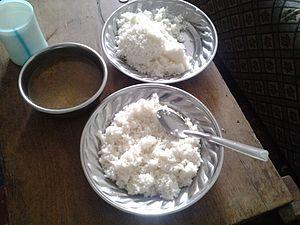
Riz à la sauce claire servi dans un restaurant africain dit maquis d'Abidjan This is an image of food from Ivory Coast
La cuisine ivoirienne comporte différents plats provenant de tous les groupes ethniques qui vivent dans le pays. Elle est en général très pimentée. La contribution de l'immigration joue également un rôle dans la conception de la cuisine ivoirienne.